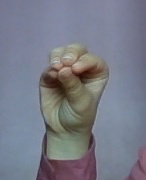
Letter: ha